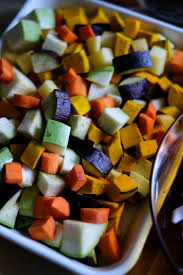
Waste category: biological